Louis-Antoine Dessaulles

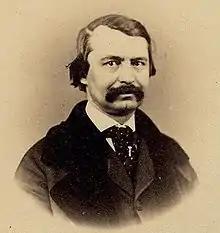
Louis-Antoine Dessaulles

Louis-Antoine Dessaulles (1818 – August 4, 1895) was a Quebec seigneur, journalist and political figure.